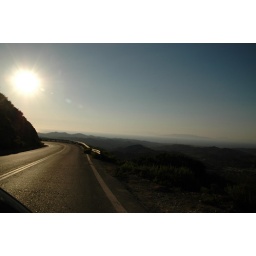
Inland mountain road near Petaloudes